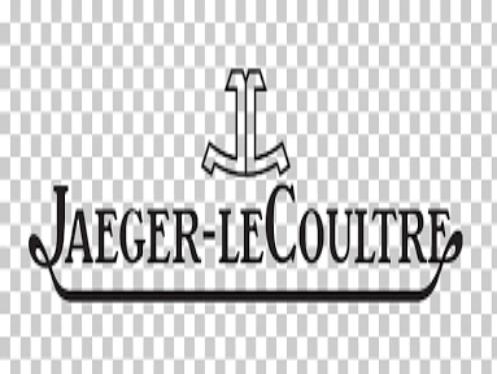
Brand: jaeger-lecoultre
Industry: Electronic